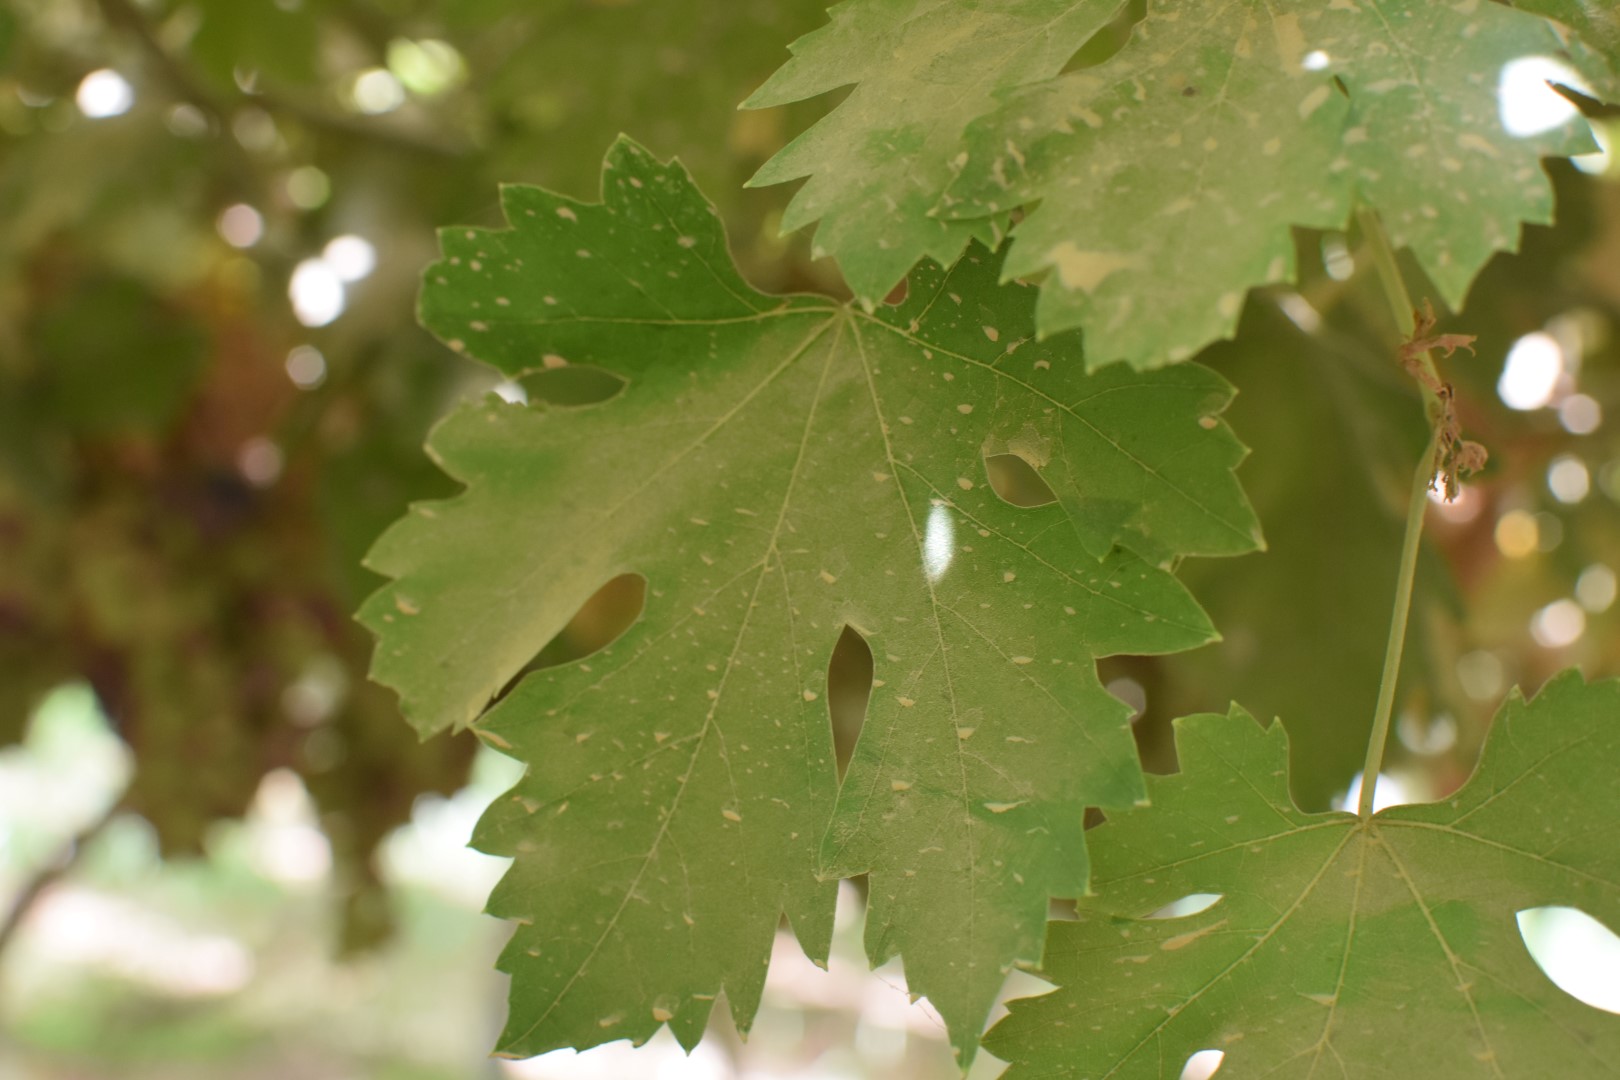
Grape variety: Riasi